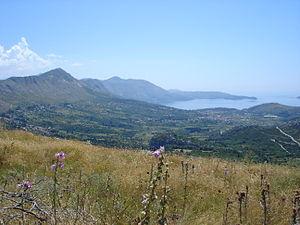
Ivanica BiH , la mer Adriatique vue depuis le village
Ivanica est un village de Bosnie-Herzégovine. Il est situé dans la municipalité de Ravno, dans le canton d'Herzégovine-Neretva et dans la Fédération de Bosnie-et-Herzégovine. Selon les premiers résultats du recensement bosnien de 2013, il compte 146 habitants.